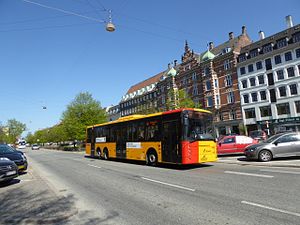
Linje 5C / Historie / Baggrund
Linje 5C's forgænger, linje 5A, på Nørre Voldgade i 2016.
Linje 5C er en buslinje i København, der kører mellem Herlev Hospital og Københavns Lufthavn, Kastrup. Linjen er udliciteret til Arriva, der driver linjen fra sit garageanlæg i Gladsaxe. Med ca. 17,8 mio. passagerer i 2019 er linjen den mest benyttede af Movias buslinjer. Linjen betjener blandt andet Husum, Brønshøj, Nørrebro, Indre By, Sundbyerne og Kastrup.